Picts

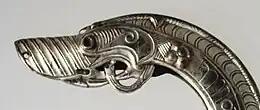
Animal head from St Ninian's Isle Treasure (c.750–825 AD), found in Shetland

Early Pictish religion is presumed to have resembled Celtic polytheism in general, although only place names remain from the pre-Christian era. When the Pictish elite converted to Christianity is uncertain, but traditions place Saint Palladius in Pictland after he left Ireland, and link Abernethy with Saint Brigid of Kildare. Saint Patrick refers to "apostate Picts", while the poem "Y Gododdin" does not remark on the Picts as pagans. Bede wrote that Saint Ninian (confused by some with Saint Finnian of Moville, who died ), had converted the southern Picts. Recent archaeological work at Portmahomack places the foundation of the monastery there, an area once assumed to be among the last converted, in the late 6th century. This is contemporary with Bridei mac Maelchon and Columba, but the process of establishing Christianity throughout Pictland will have extended over a much longer period.